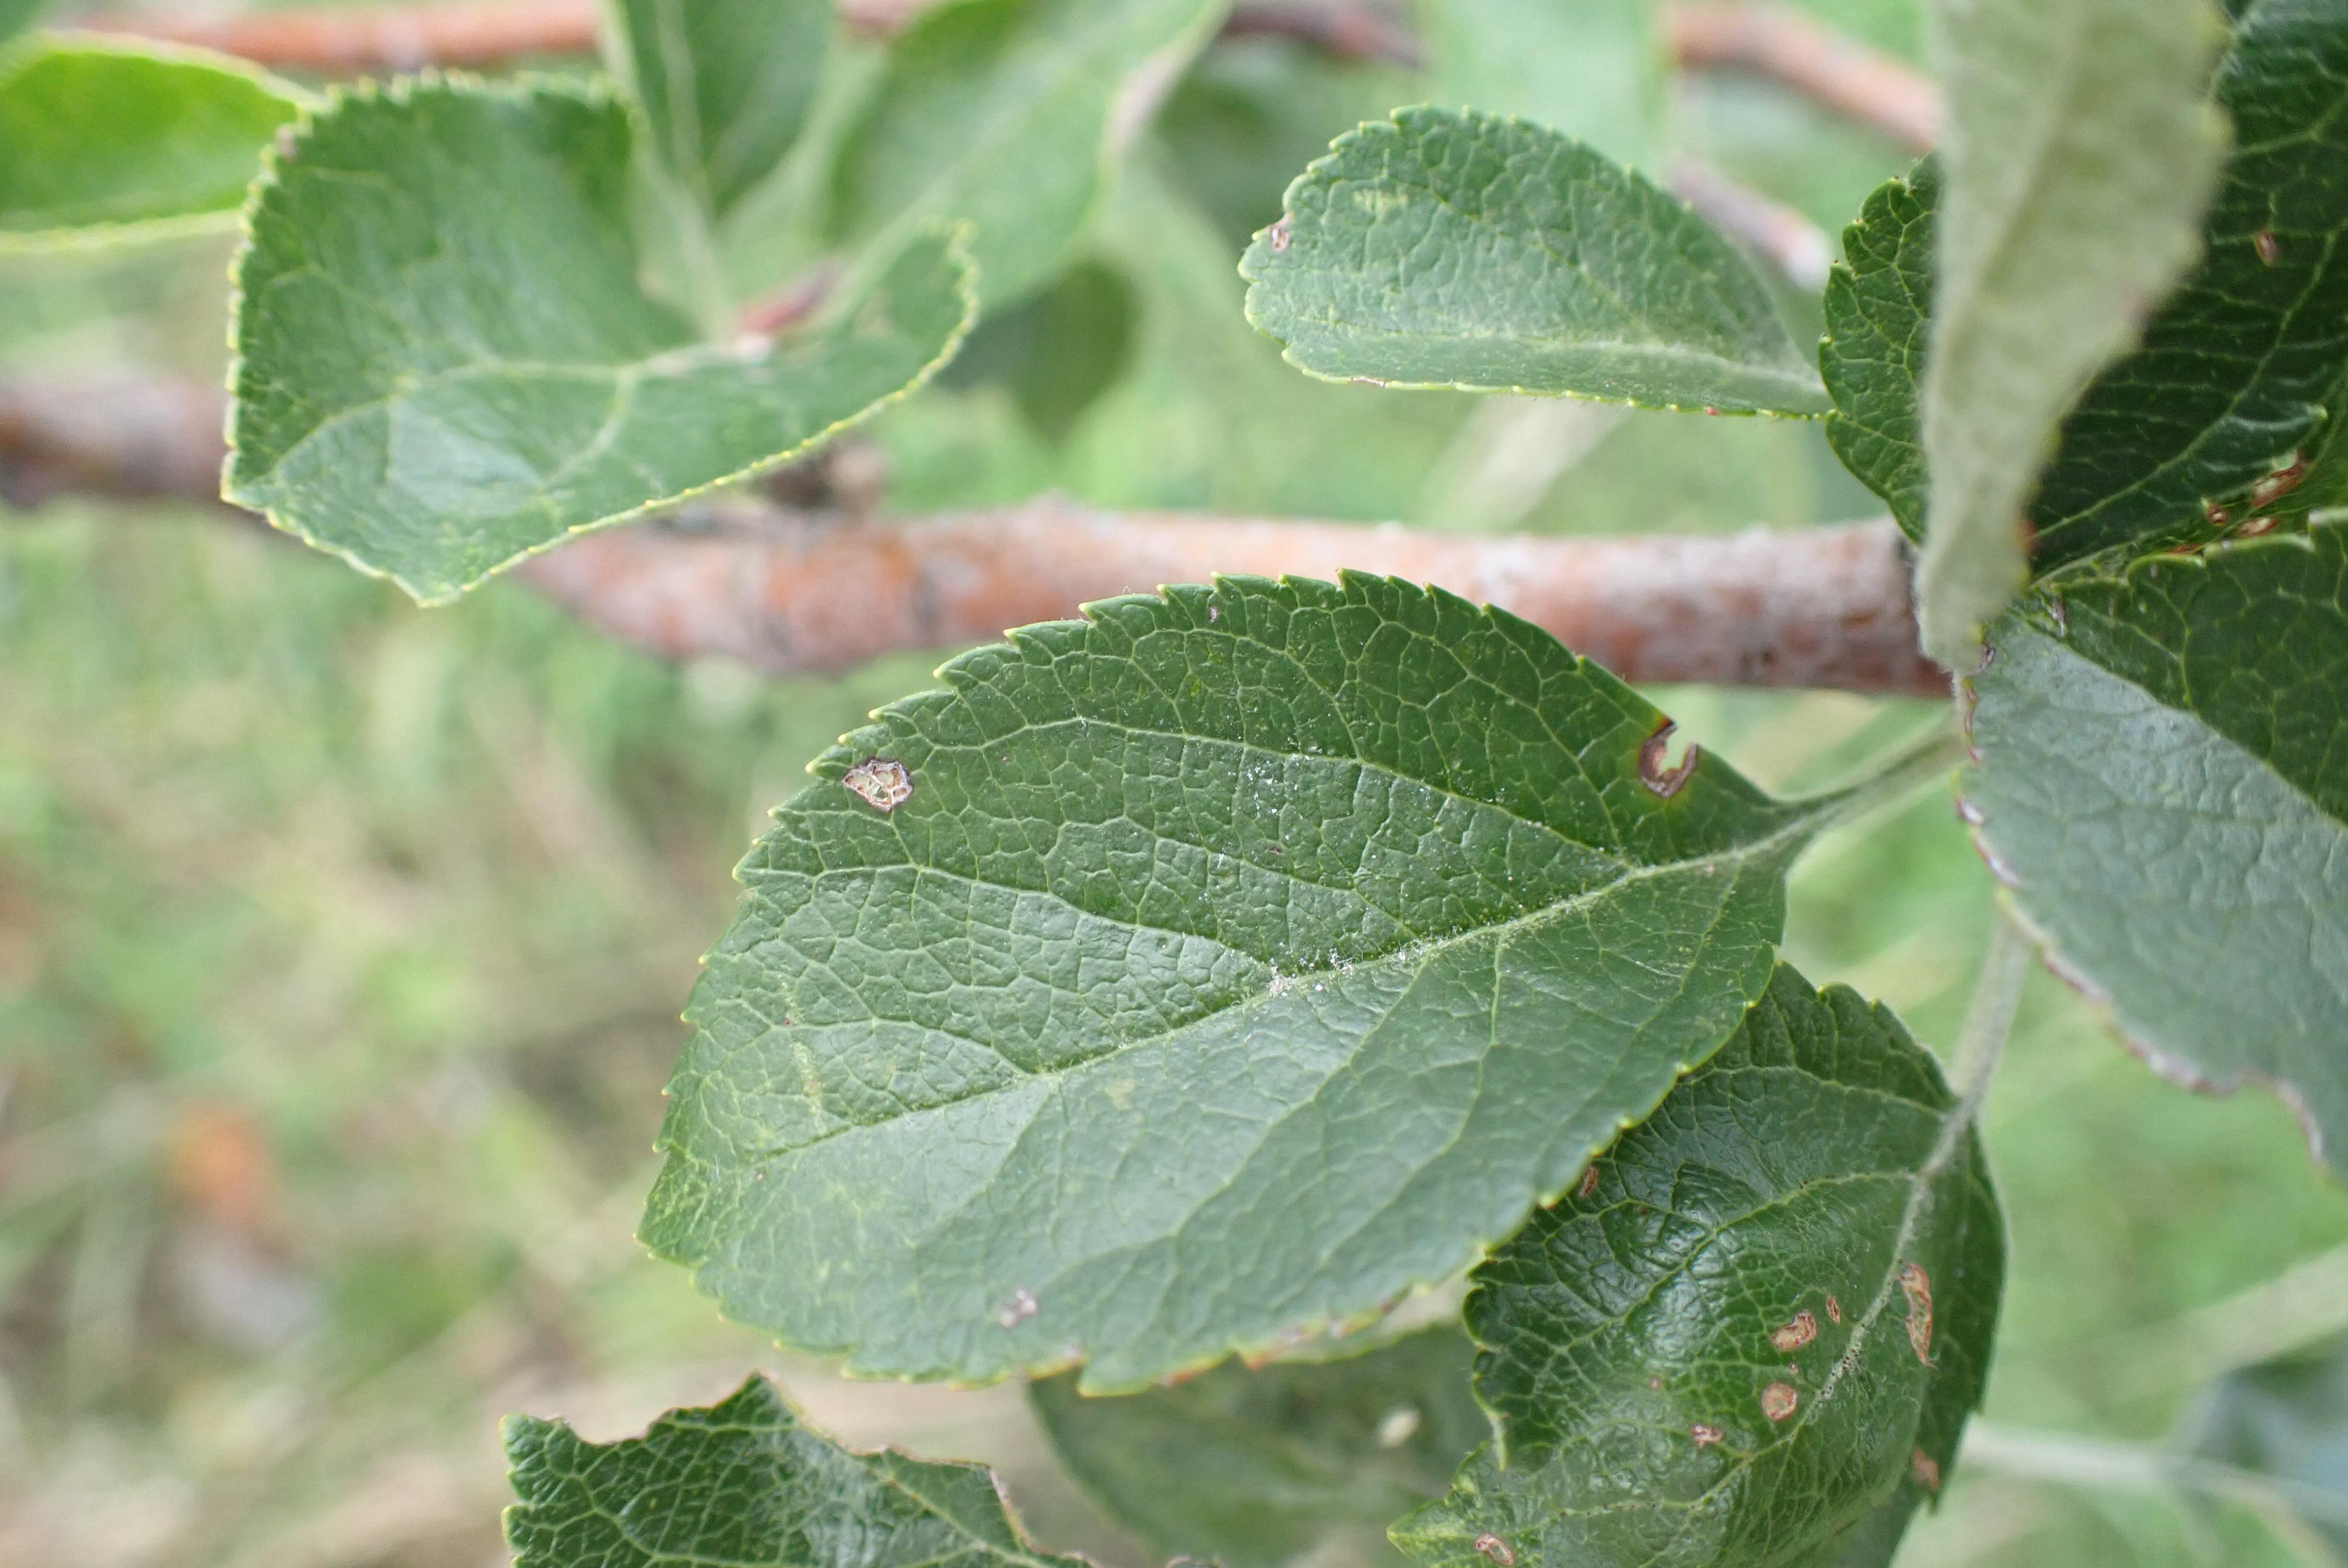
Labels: frog_eye_leaf_spot